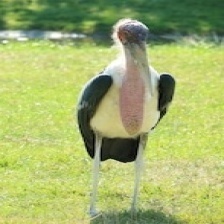
Species: MARABOU STORK
Scientific name: LEPTOPTILOS CRUMENIFER
ImageNet parent category: white_stork